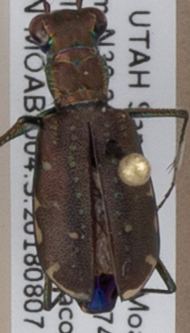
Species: Cicindela punctulata punctulata
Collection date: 2018-08-07
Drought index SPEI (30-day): -0.25
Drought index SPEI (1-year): -2.09
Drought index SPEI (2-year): -2.09